Cromwell Gorge

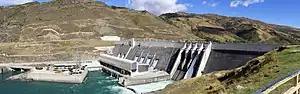
Clyde Dam with Power Station

At the turn of the twentieth century, the gorge would once again see a feverish gold rush, but this time on a more industrial scale as large mechanical dredges made large returns. In 1900 there were 187 dredges being operated on the Clutha River, but like the earlier gold rush, the times of the dredges drew to a close only several years later.